Sailing

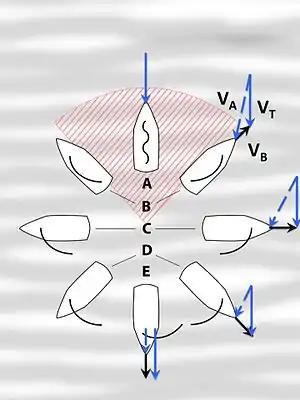
Points of sail (and "predominant sail force component" for a displacement sailboat).A. Luffing ("no propulsive force") — 0-30°B. Close-hauled ("lift")— 30–50°C. Beam reach ("lift")— 90°D. Broad reach ("lift–drag")— ~135°E. Running ("drag")— 180°True wind (V) is the same everywhere in the diagram, whereas boat velocity (V) and apparent wind (V) vary with point of sail.

A sailing craft's ability to derive power from the wind depends on the point of sail it is on—the direction of travel under sail in relation to the true wind direction over the surface. The principal points of sail roughly correspond to 45° segments of a circle, starting with 0° directly into the wind. For many sailing craft, the arc spanning 45° on either side of the wind is a "no-go" zone, where a sail is unable to mobilize power from the wind. Sailing on a course as close to the wind as possible—approximately 45°—is termed "close-hauled". At 90° off the wind, a craft is on a "beam reach". At 135° off the wind, a craft is on a "broad reach". At 180° off the wind (sailing in the same direction as the wind), a craft is "running downwind".